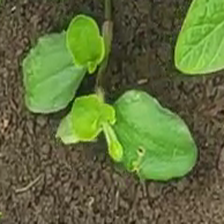
Weed species: Kena_(Commplina_benghalensio)